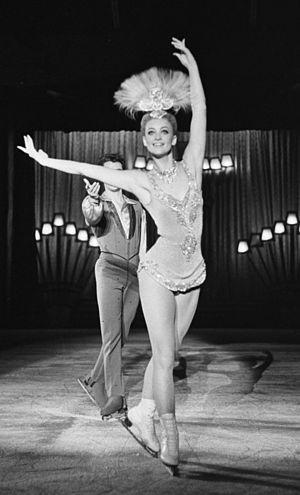
Marika Kilius est une ancienne patineuse artistique allemande. Elle est double médaillée d'argent aux Jeux olympiques et double championne du monde de patinage artistique en catégorie couple.